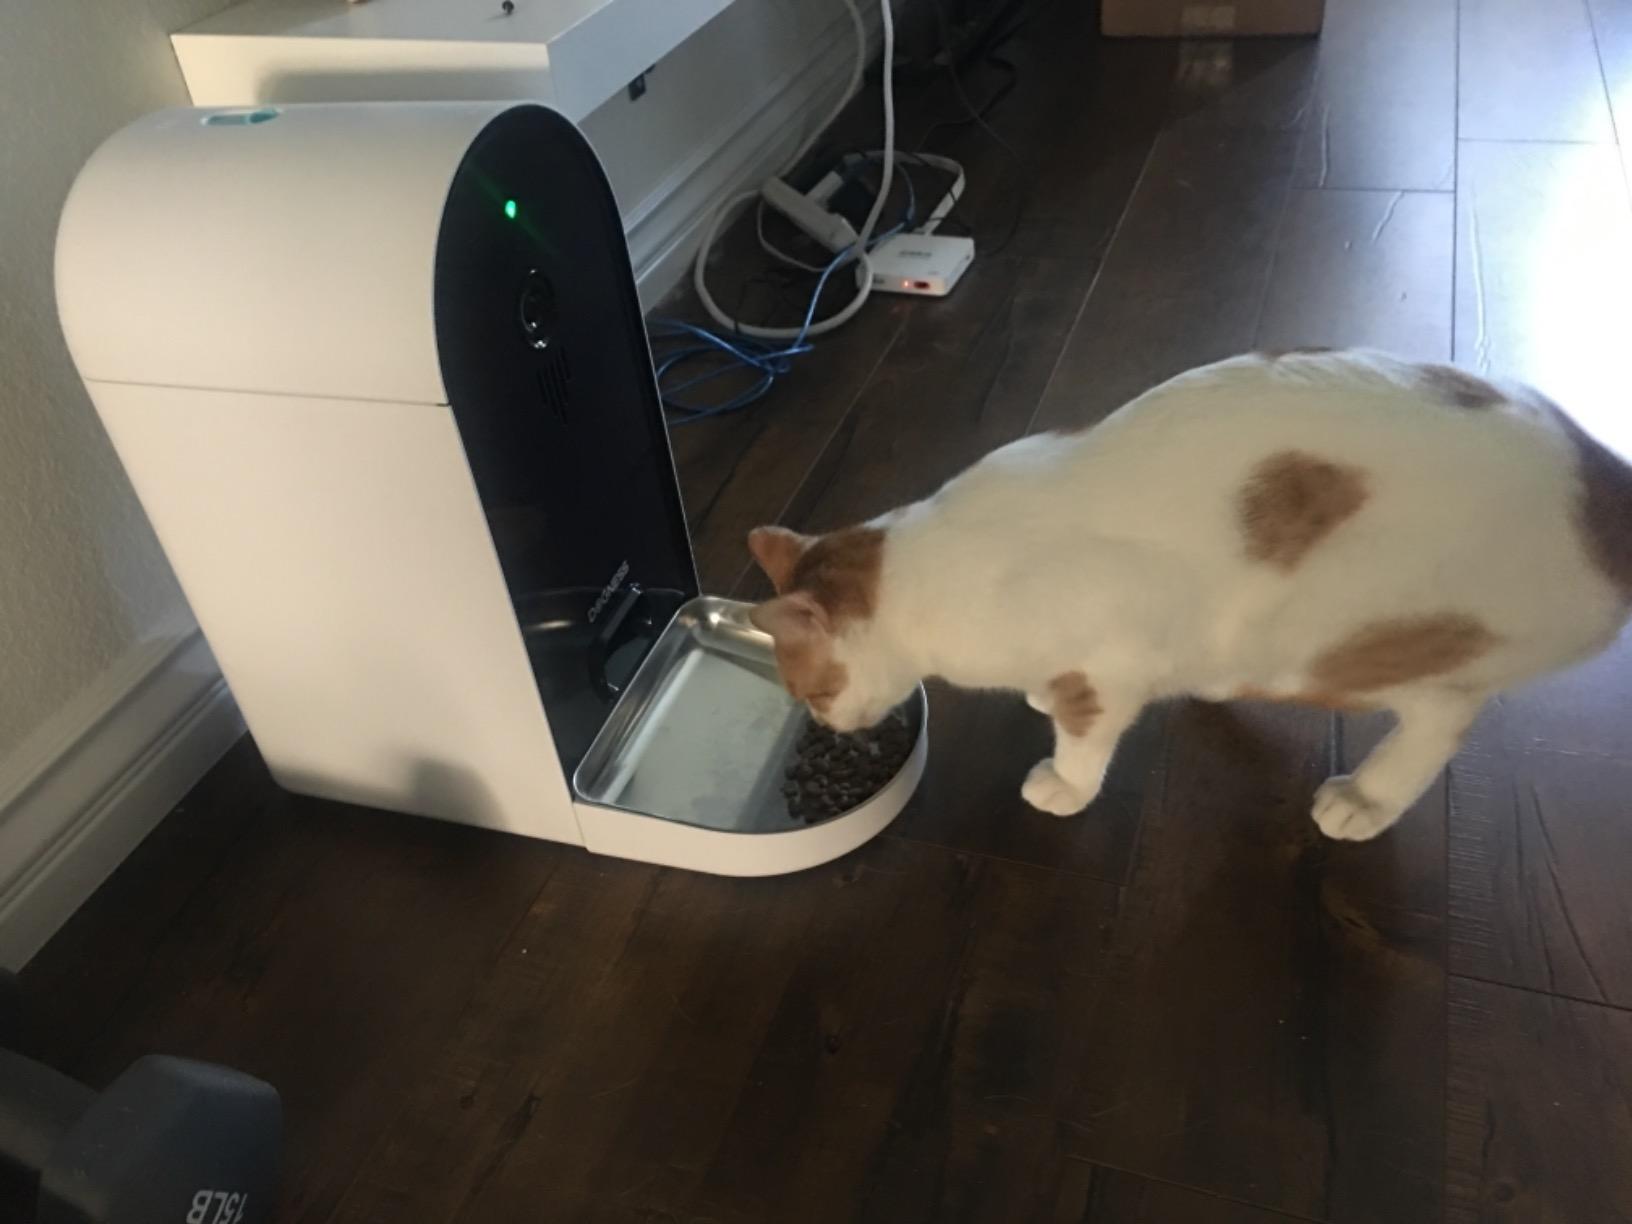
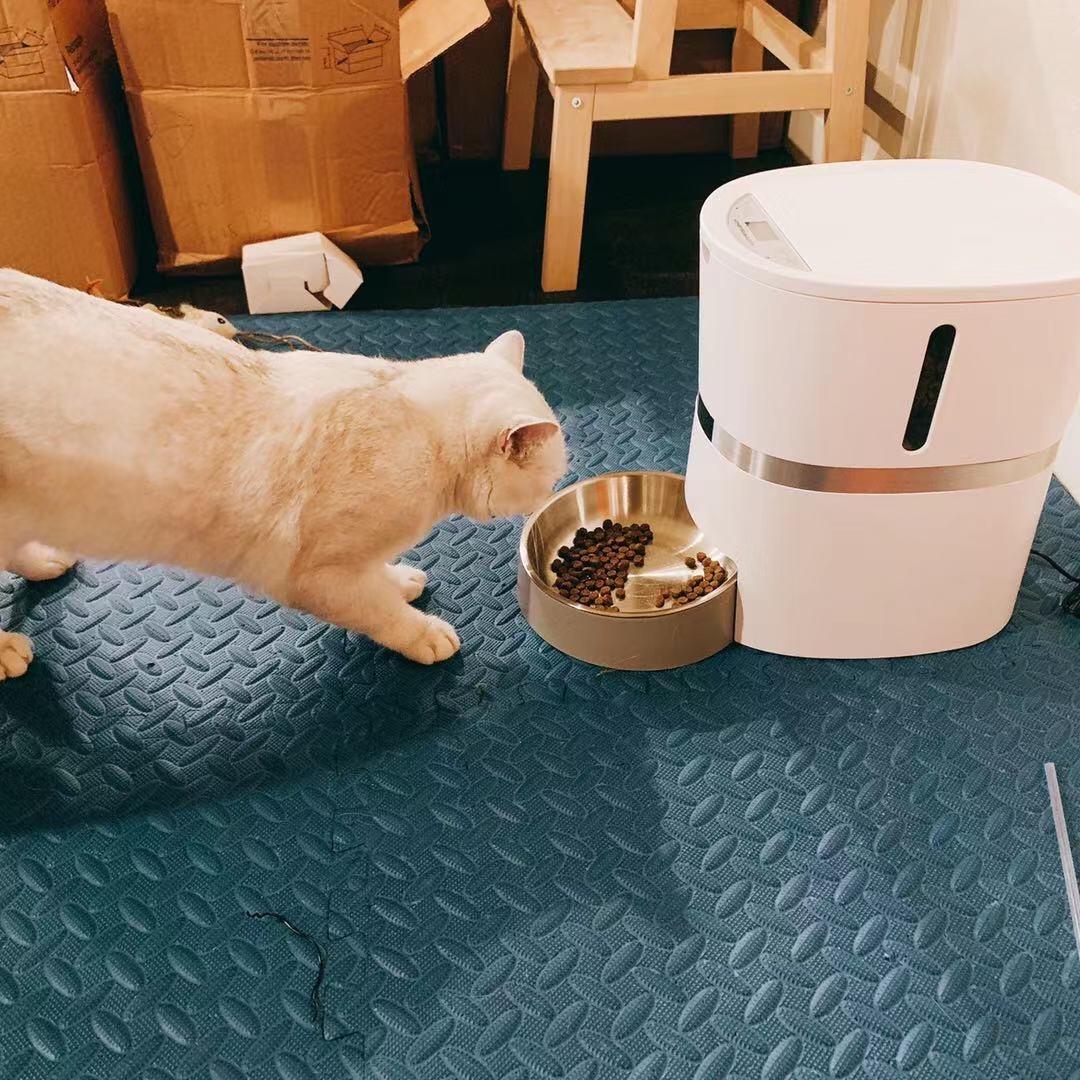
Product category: items_feeder
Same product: no